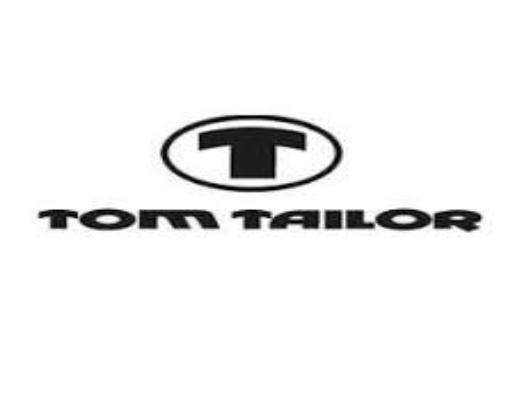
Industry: Clothes